Capital Airlines Flight 20

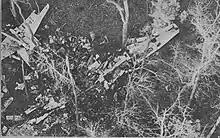
Crash site

Capital Airlines Flight 20 was a U.S. scheduled passenger flight from Washington, D.C. to Norfolk, Virginia. A Vickers Viscount flying the route crashed into a farm in Charles City County, Virginia, on January 18, 1960. The accident was the fourth fatal crash involving a Capital Viscount in less than two years; the first three were Capital Airlines Flight 67 (April 1958), Capital Airlines Flight 300 (May 1958) and Capital Airlines Flight 75 (May 1959).